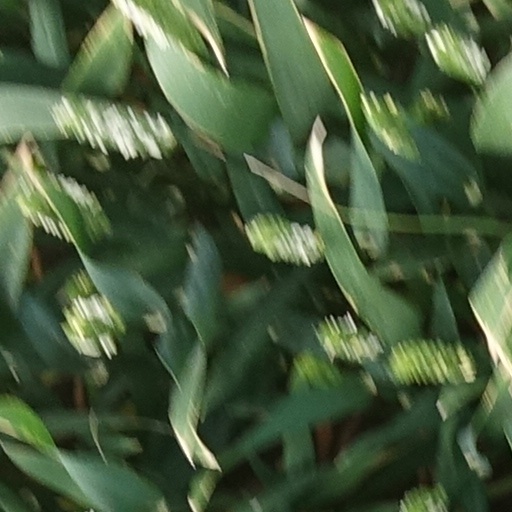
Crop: wheat